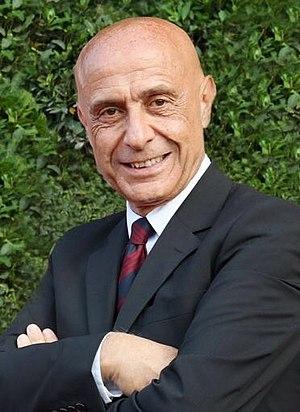
Cet article présente la liste des ministres italiens de l'Intérieur.